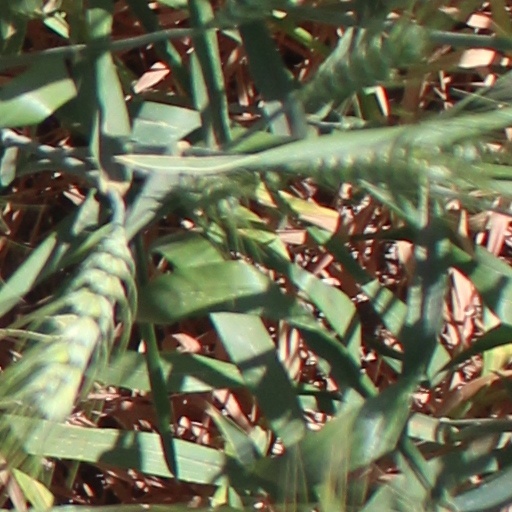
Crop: wheat